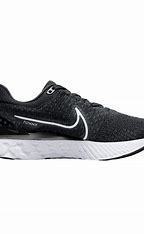
Brand: Nike
Model: React Infinity Run Flyknit